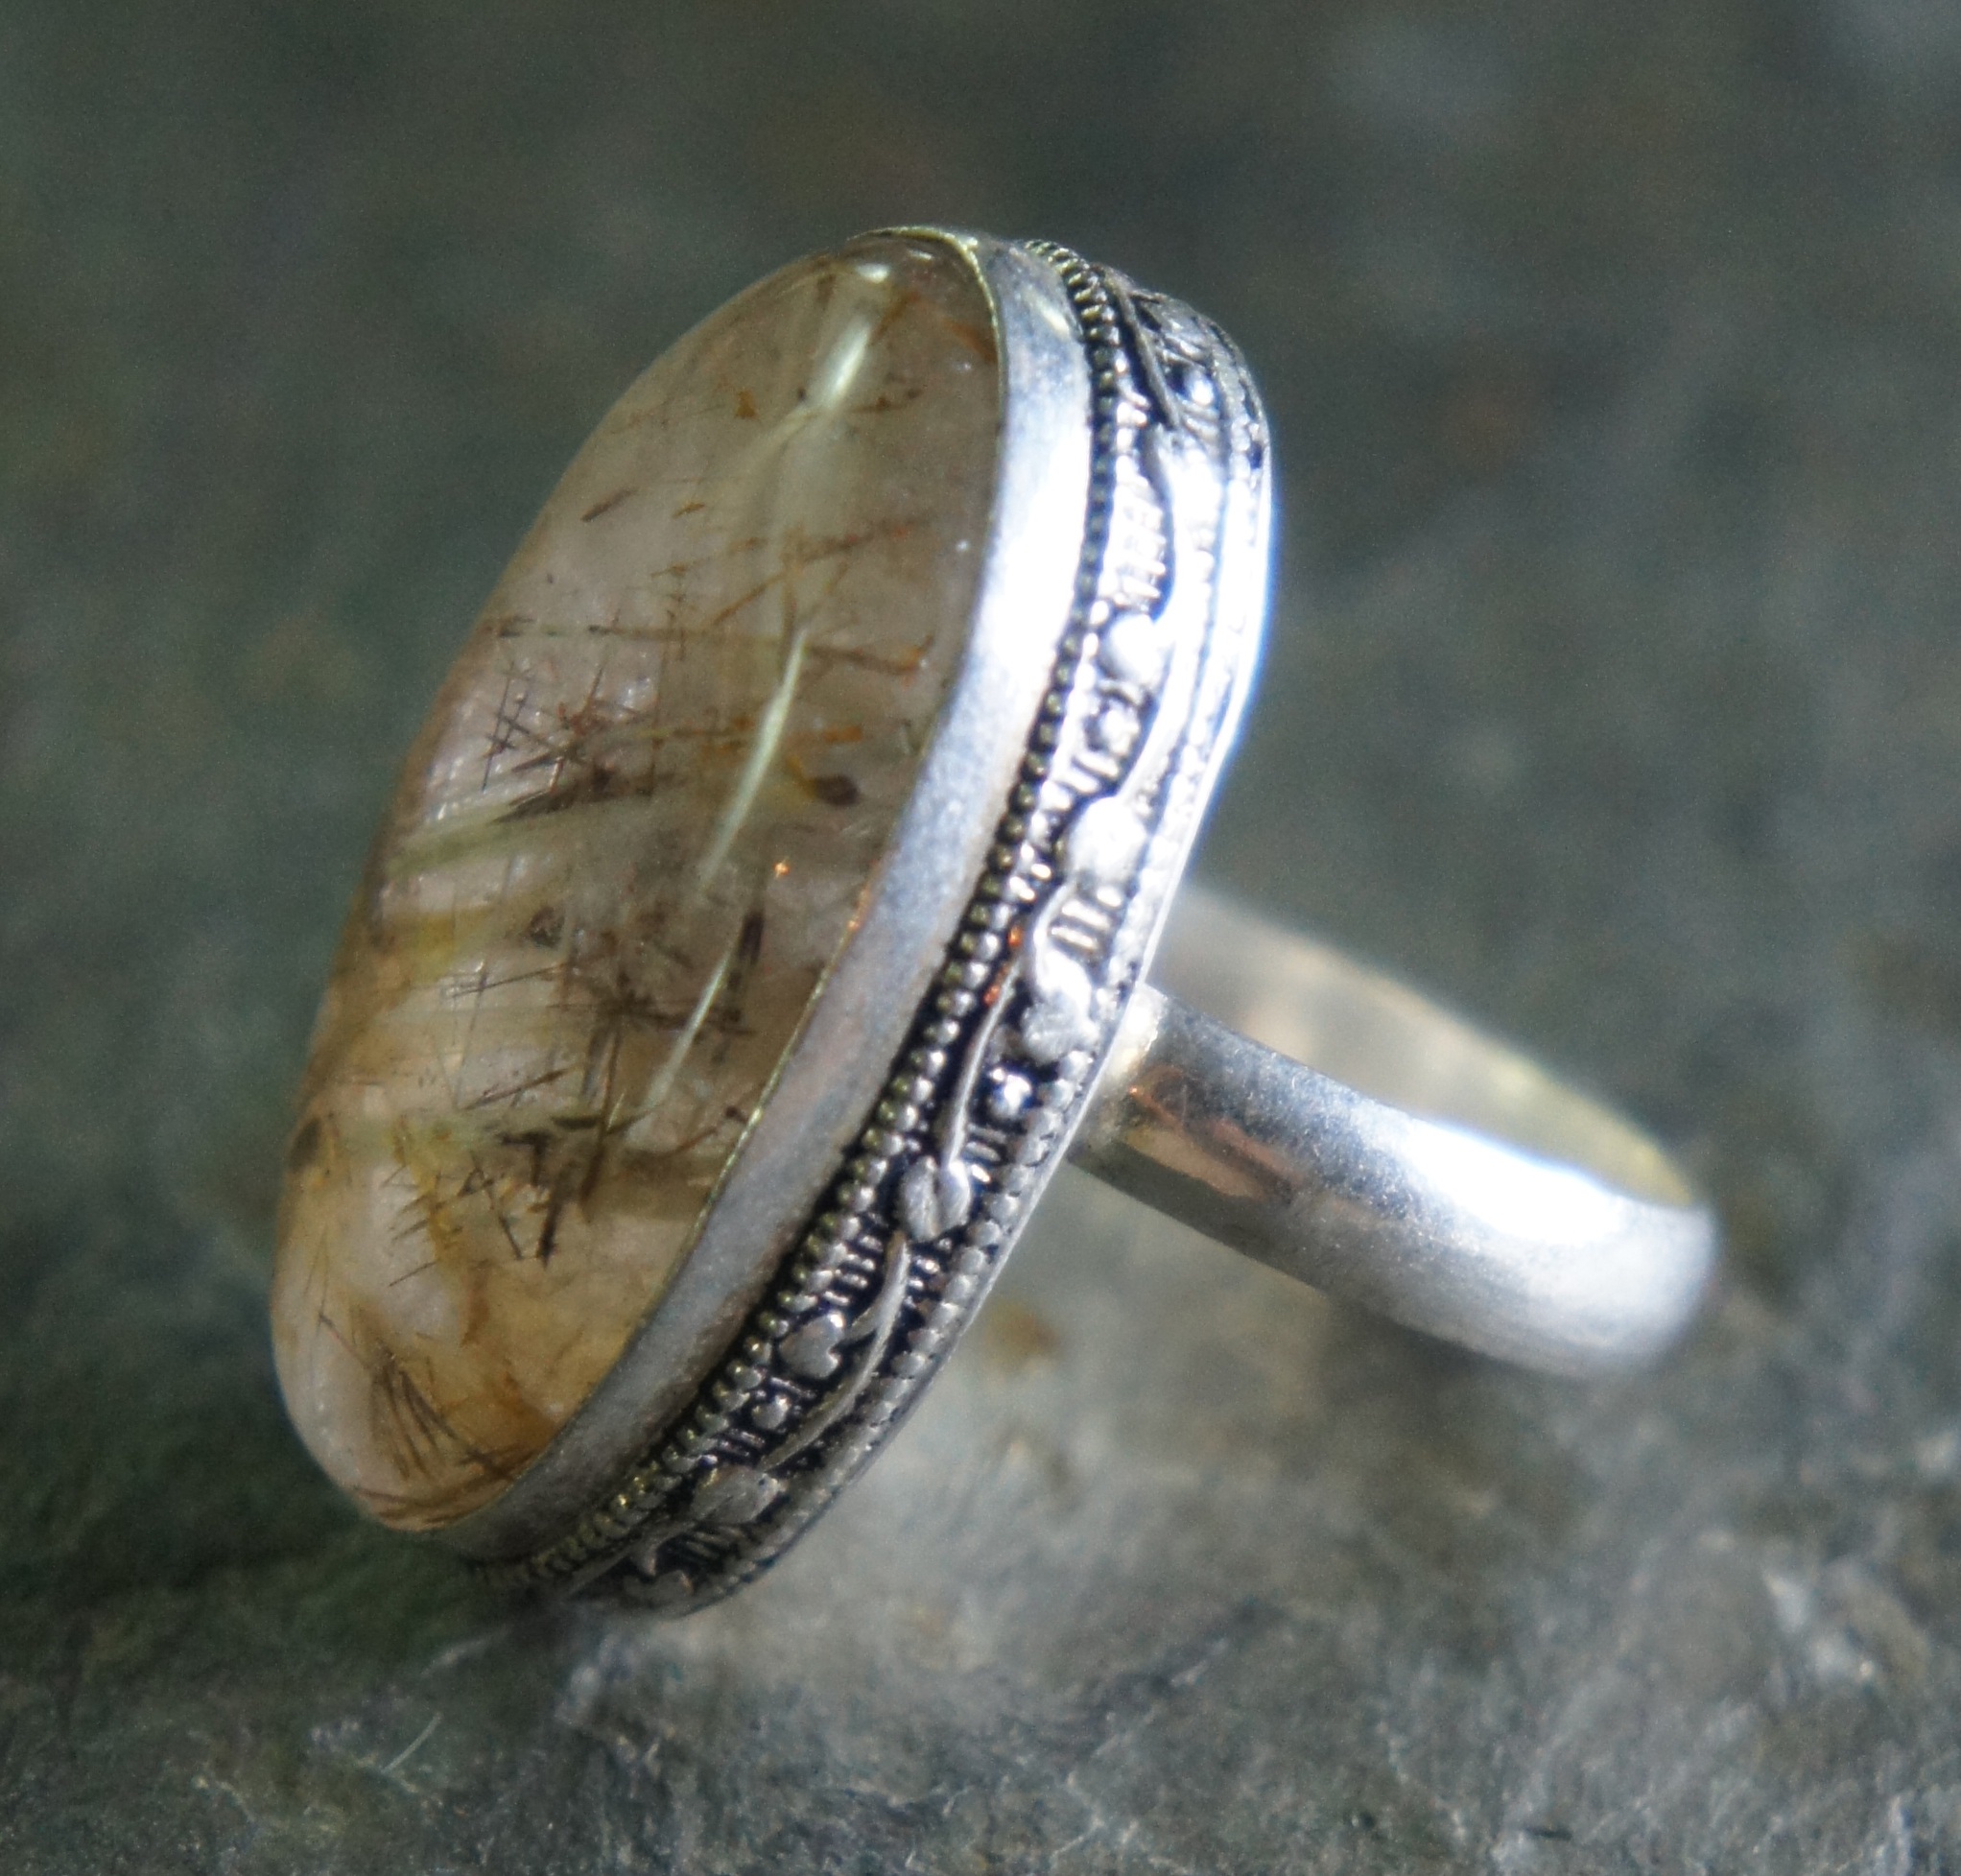
antique, ring, stone, cab, golden, metal, brown, jewelry, wedding ring, jewellery, jewel, silver, huge, gem, crystal, setting, sterling, gemstone, quartz, oval, cabochon, fashion accessory, rutilated quartz